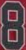
Number: 8